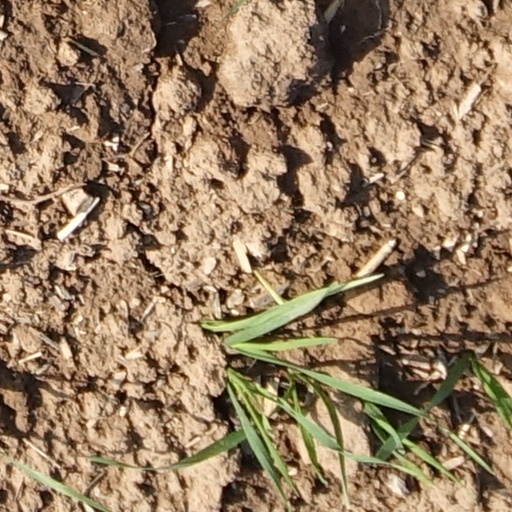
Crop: wheat